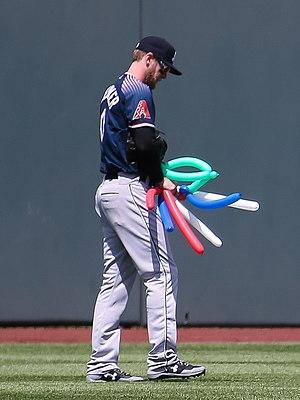
Jeremy Philip Hazelbaker est un voltigeur des Diamondbacks de l'Arizona de la Ligue majeure de baseball.